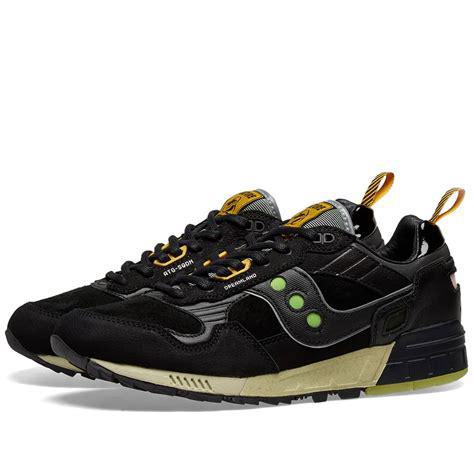
Brand: Saucony
Model: Shadow 5000